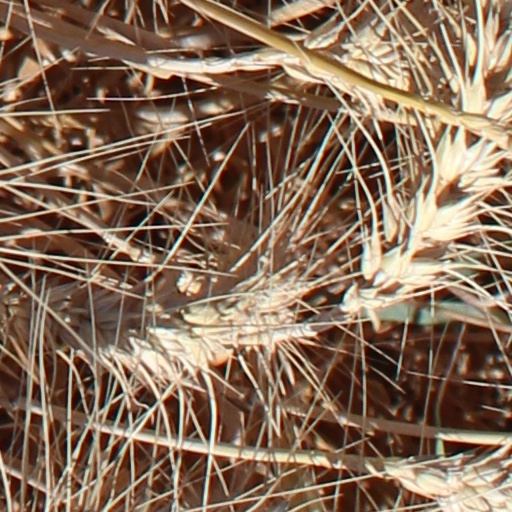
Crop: wheat